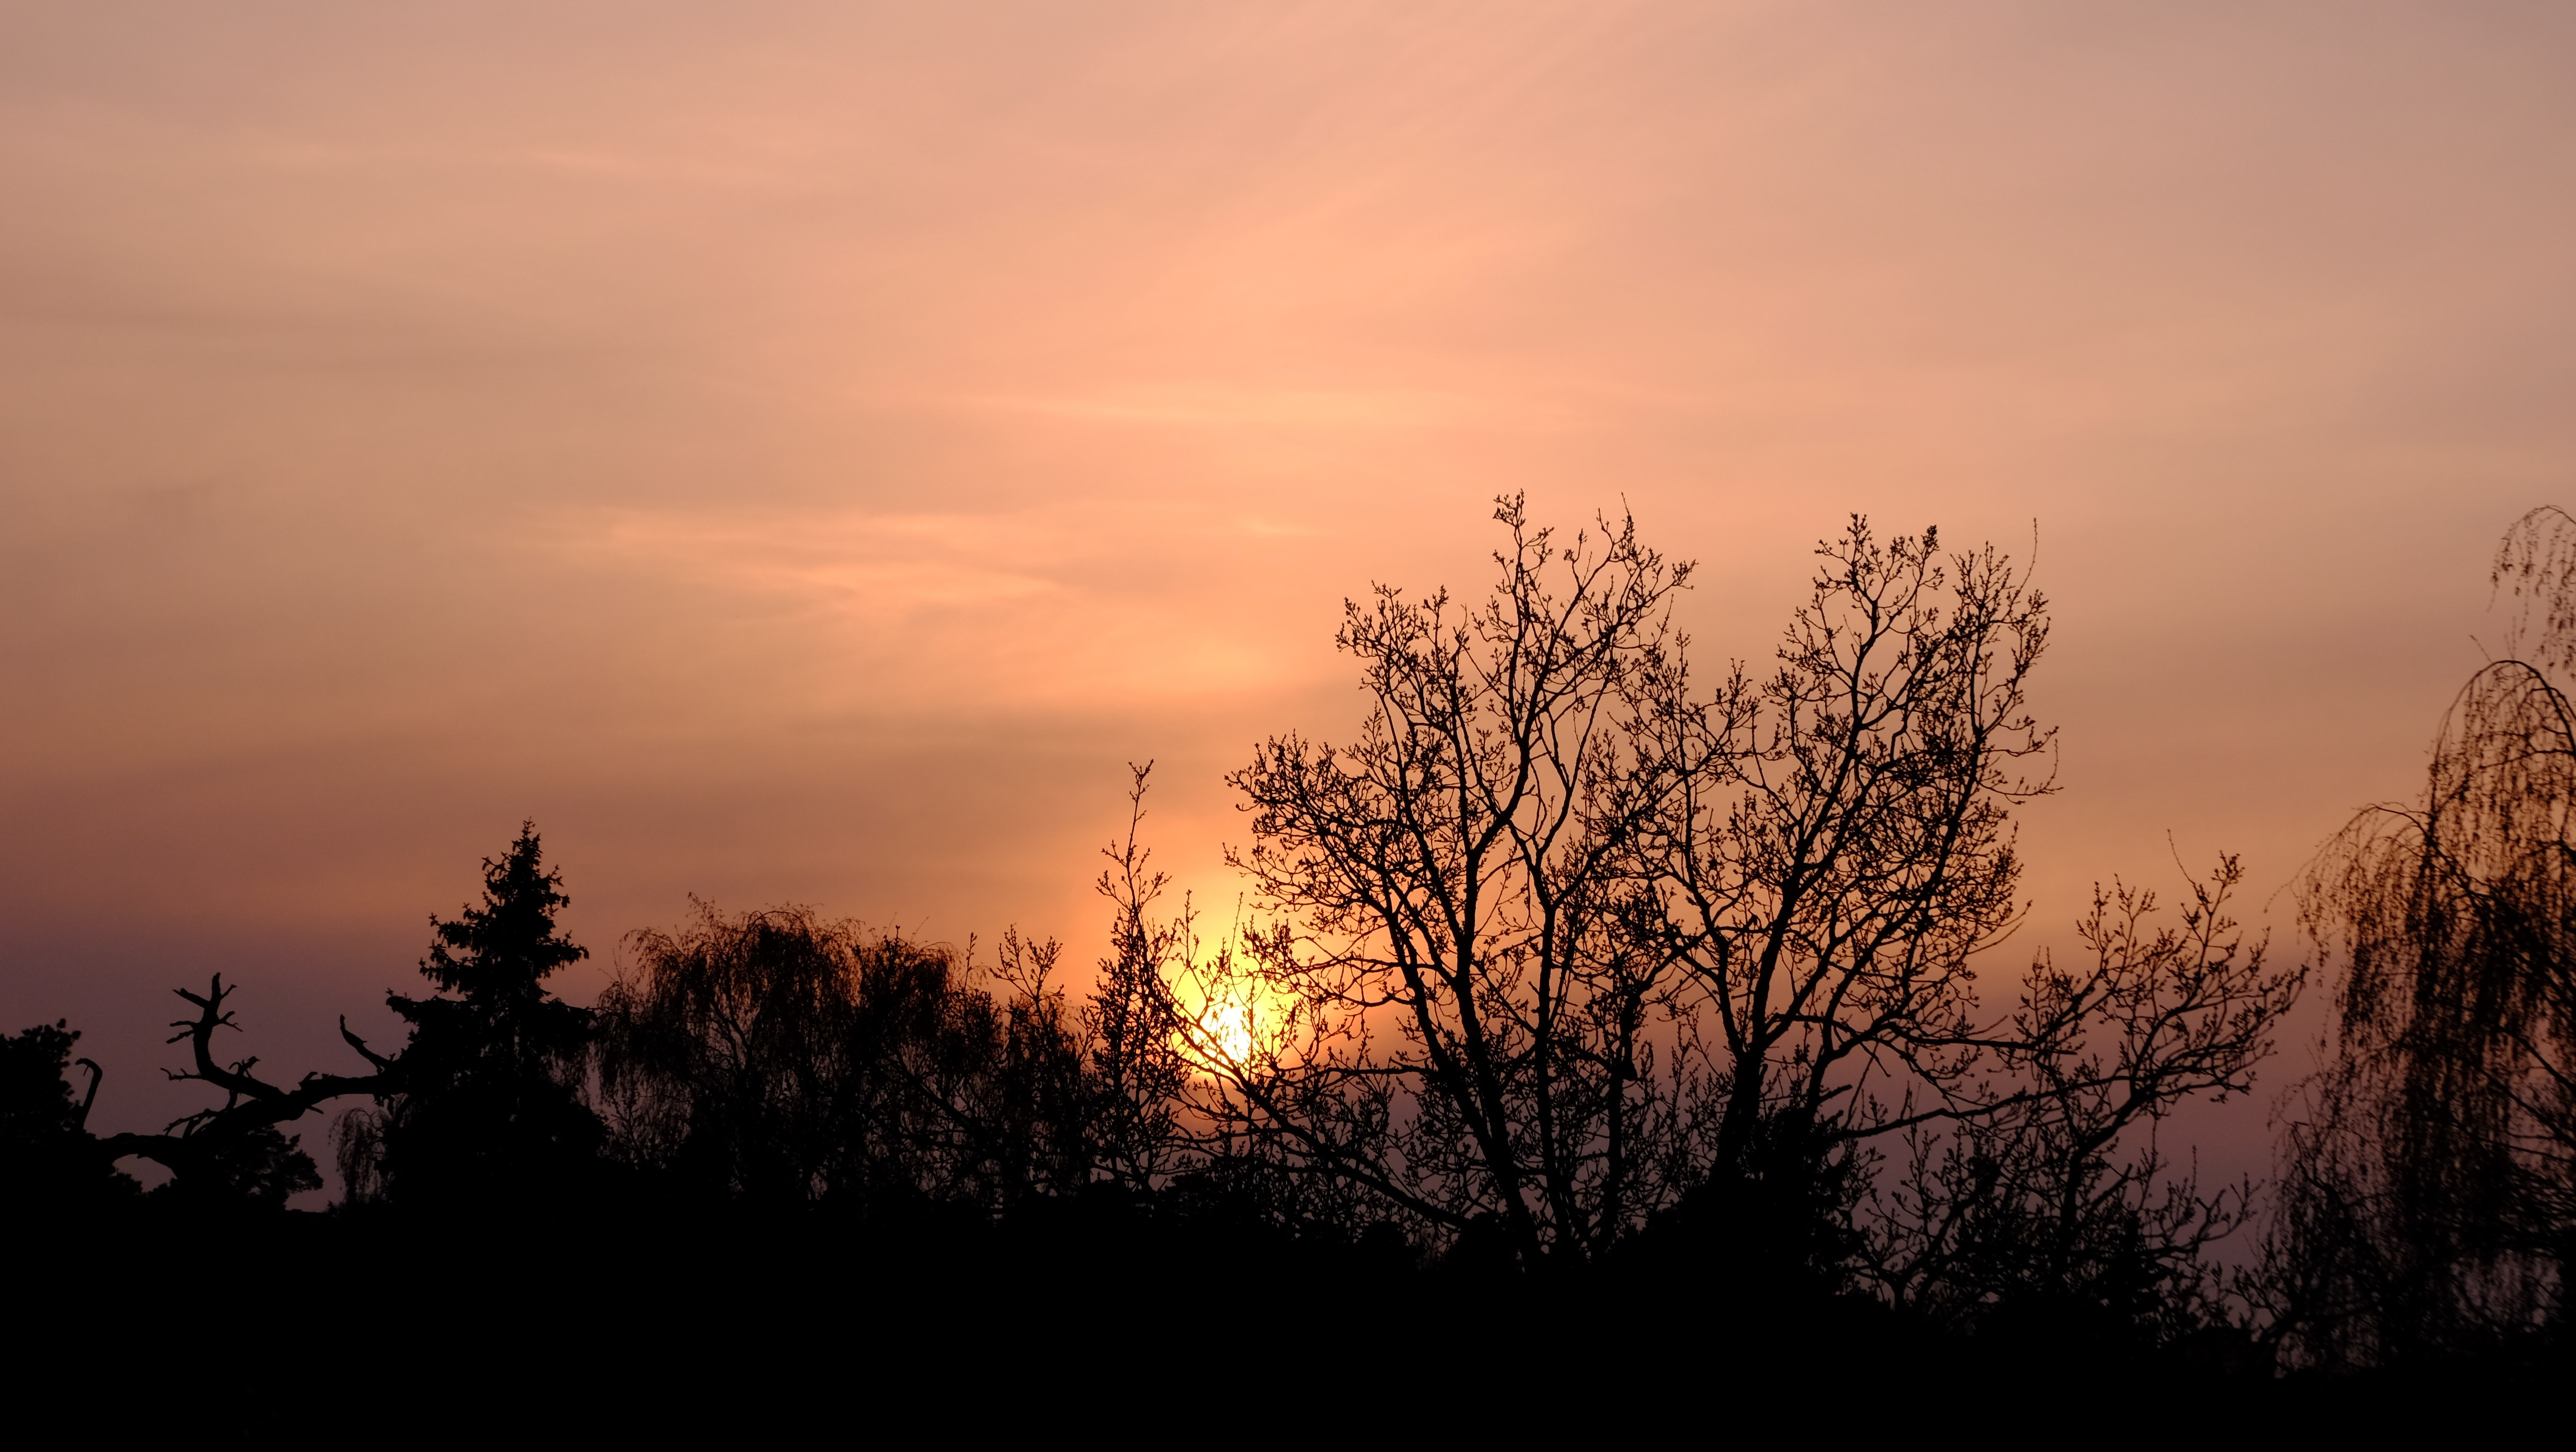
tree, nature, branch, cloud, sky, sun, fog, sunrise, sunset, field, prairie, sunlight, morning, dawn, atmosphere, foggy, dusk, evening, savanna, trees, afterglow, atmospheric phenomenon, red sky at morning